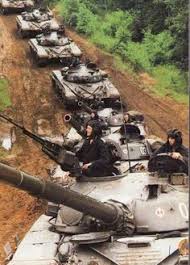
Label: Tank